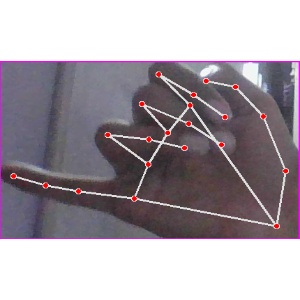
अक्षर: च